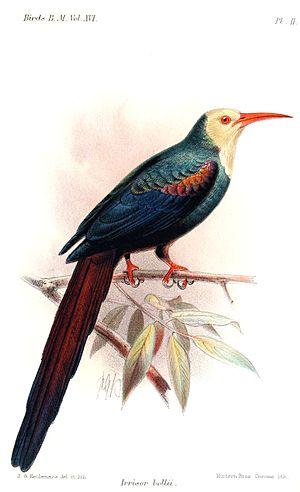
L'Irrisor à tête blanche est une espèce d'oiseaux de la famille des Phoeniculidae.